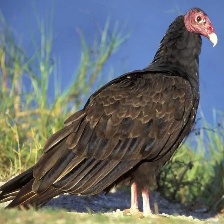
Species: TURKEY VULTURE
Scientific name: CATHARTES AURA
ImageNet parent category: vulture